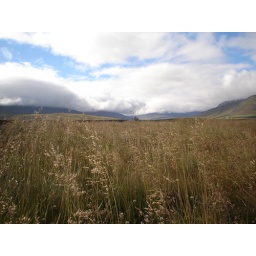
Icelandic fields hit by the wind: imagine the clouds slowly approaching and the grass swiftly dancing. Dalvik (IS)